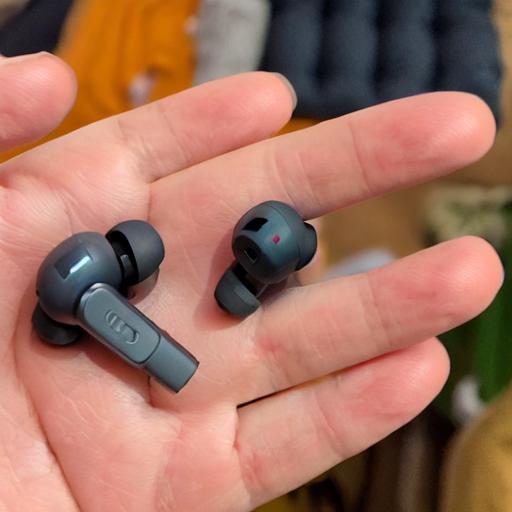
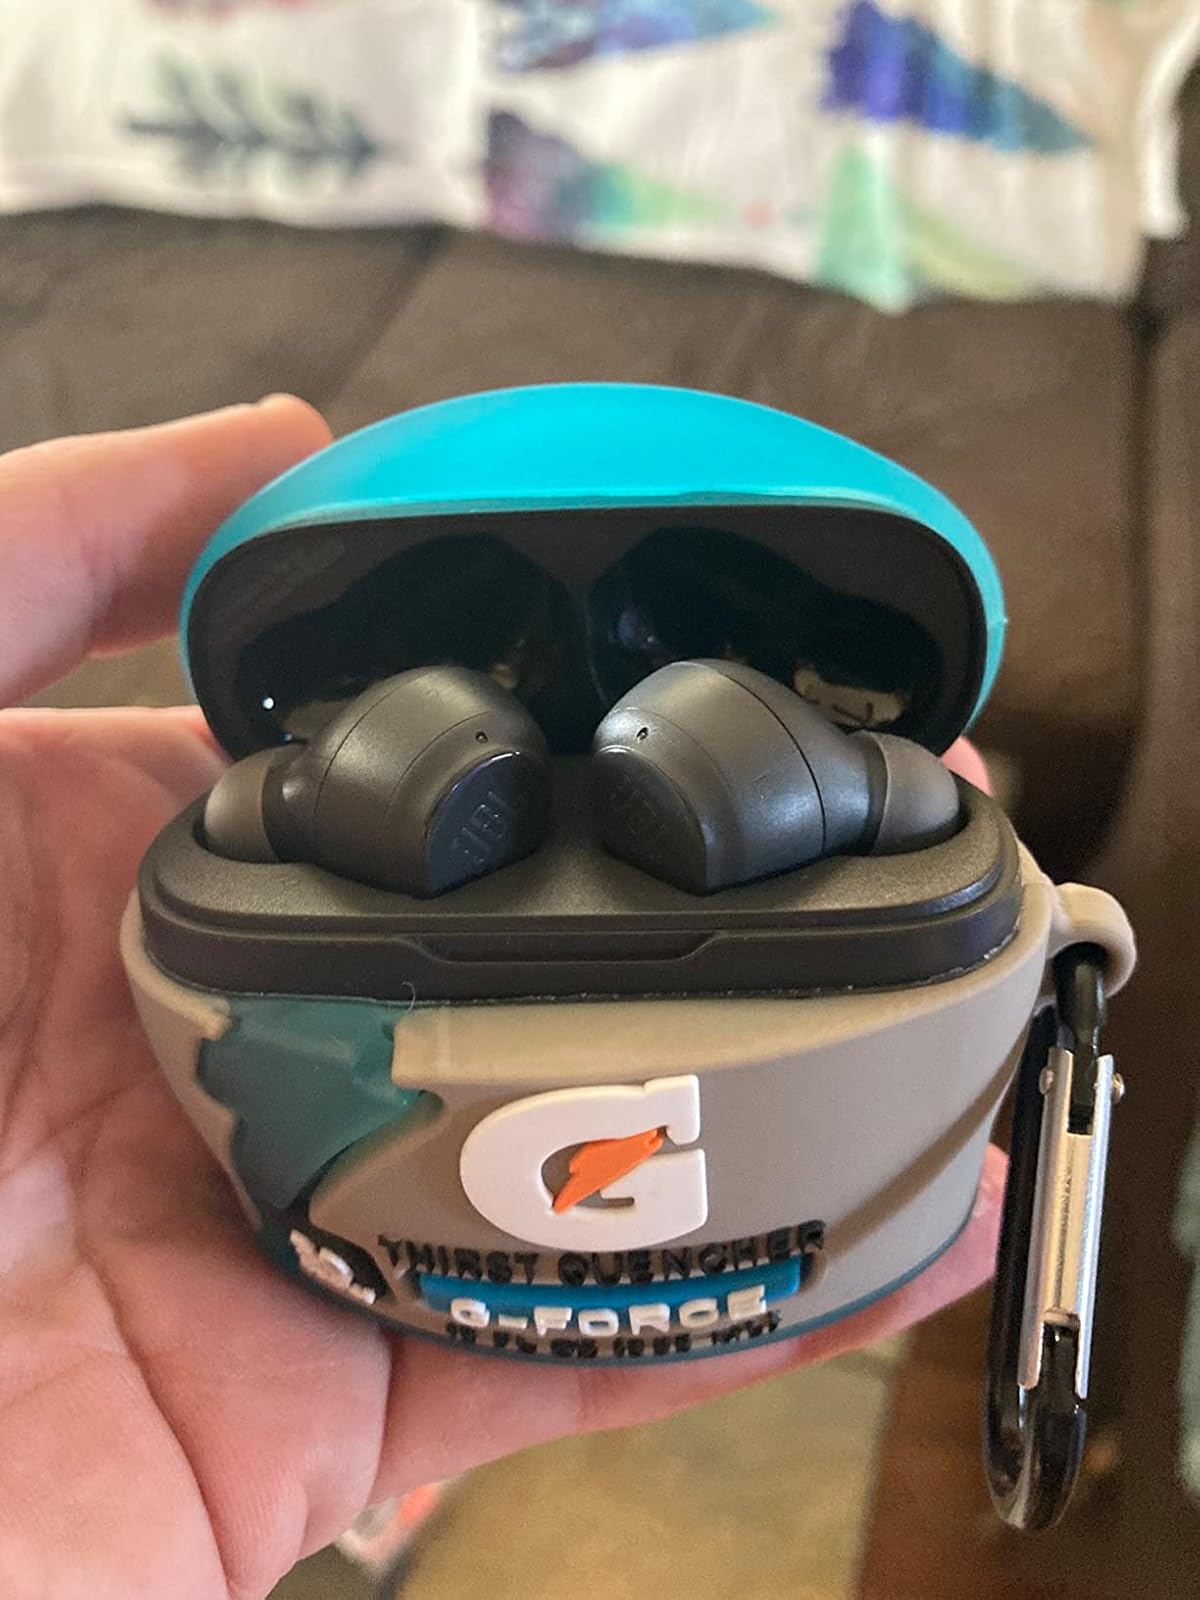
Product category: earbuds
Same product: no